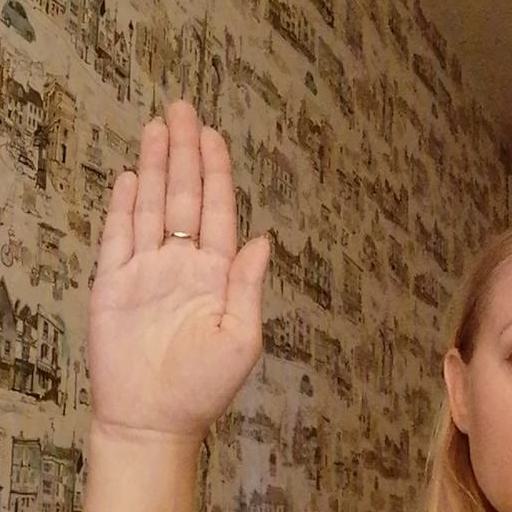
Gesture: stop